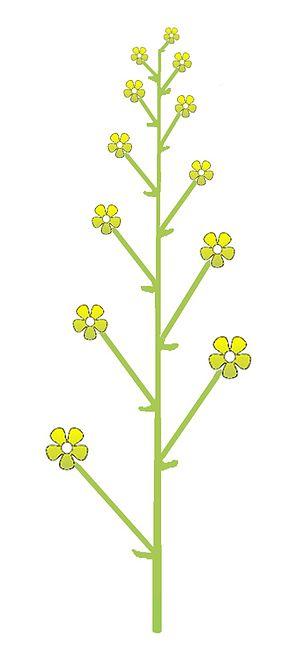
En botanique, la grappe, appelée aussi racème, est une inflorescence simple, c'est-à-dire un ensemble de fleurs disposées selon un certain ordre sur un axe commun. Les fleurs sont pédicellées et les pédicelles s'insèrent en des points différents de l'axe. Tous les pédicelles ont plus ou moins la même taille, les fleurs sont donc réparties le long de l'axe.